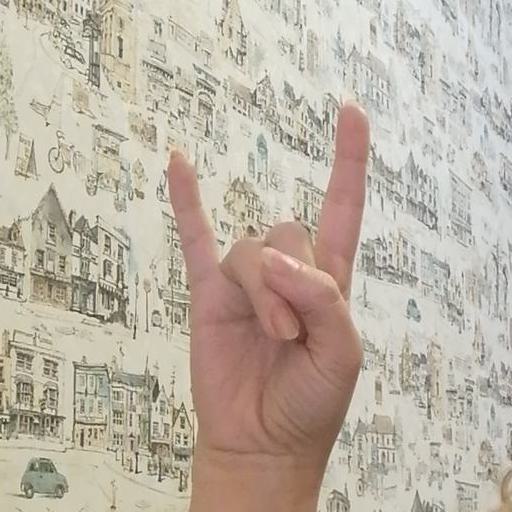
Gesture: rock